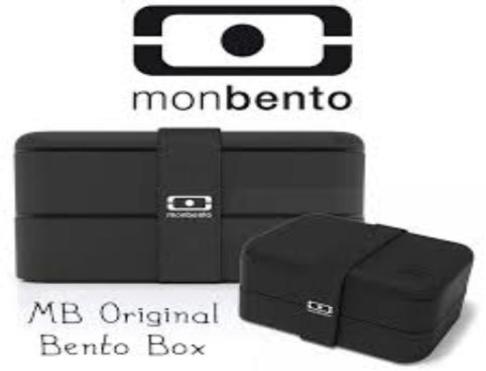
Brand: monbento
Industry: Necessities